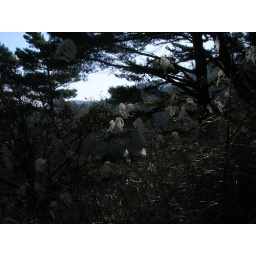
Seeding grass and tall pine trees near the summit of Myojin-ga-take, Hakone.